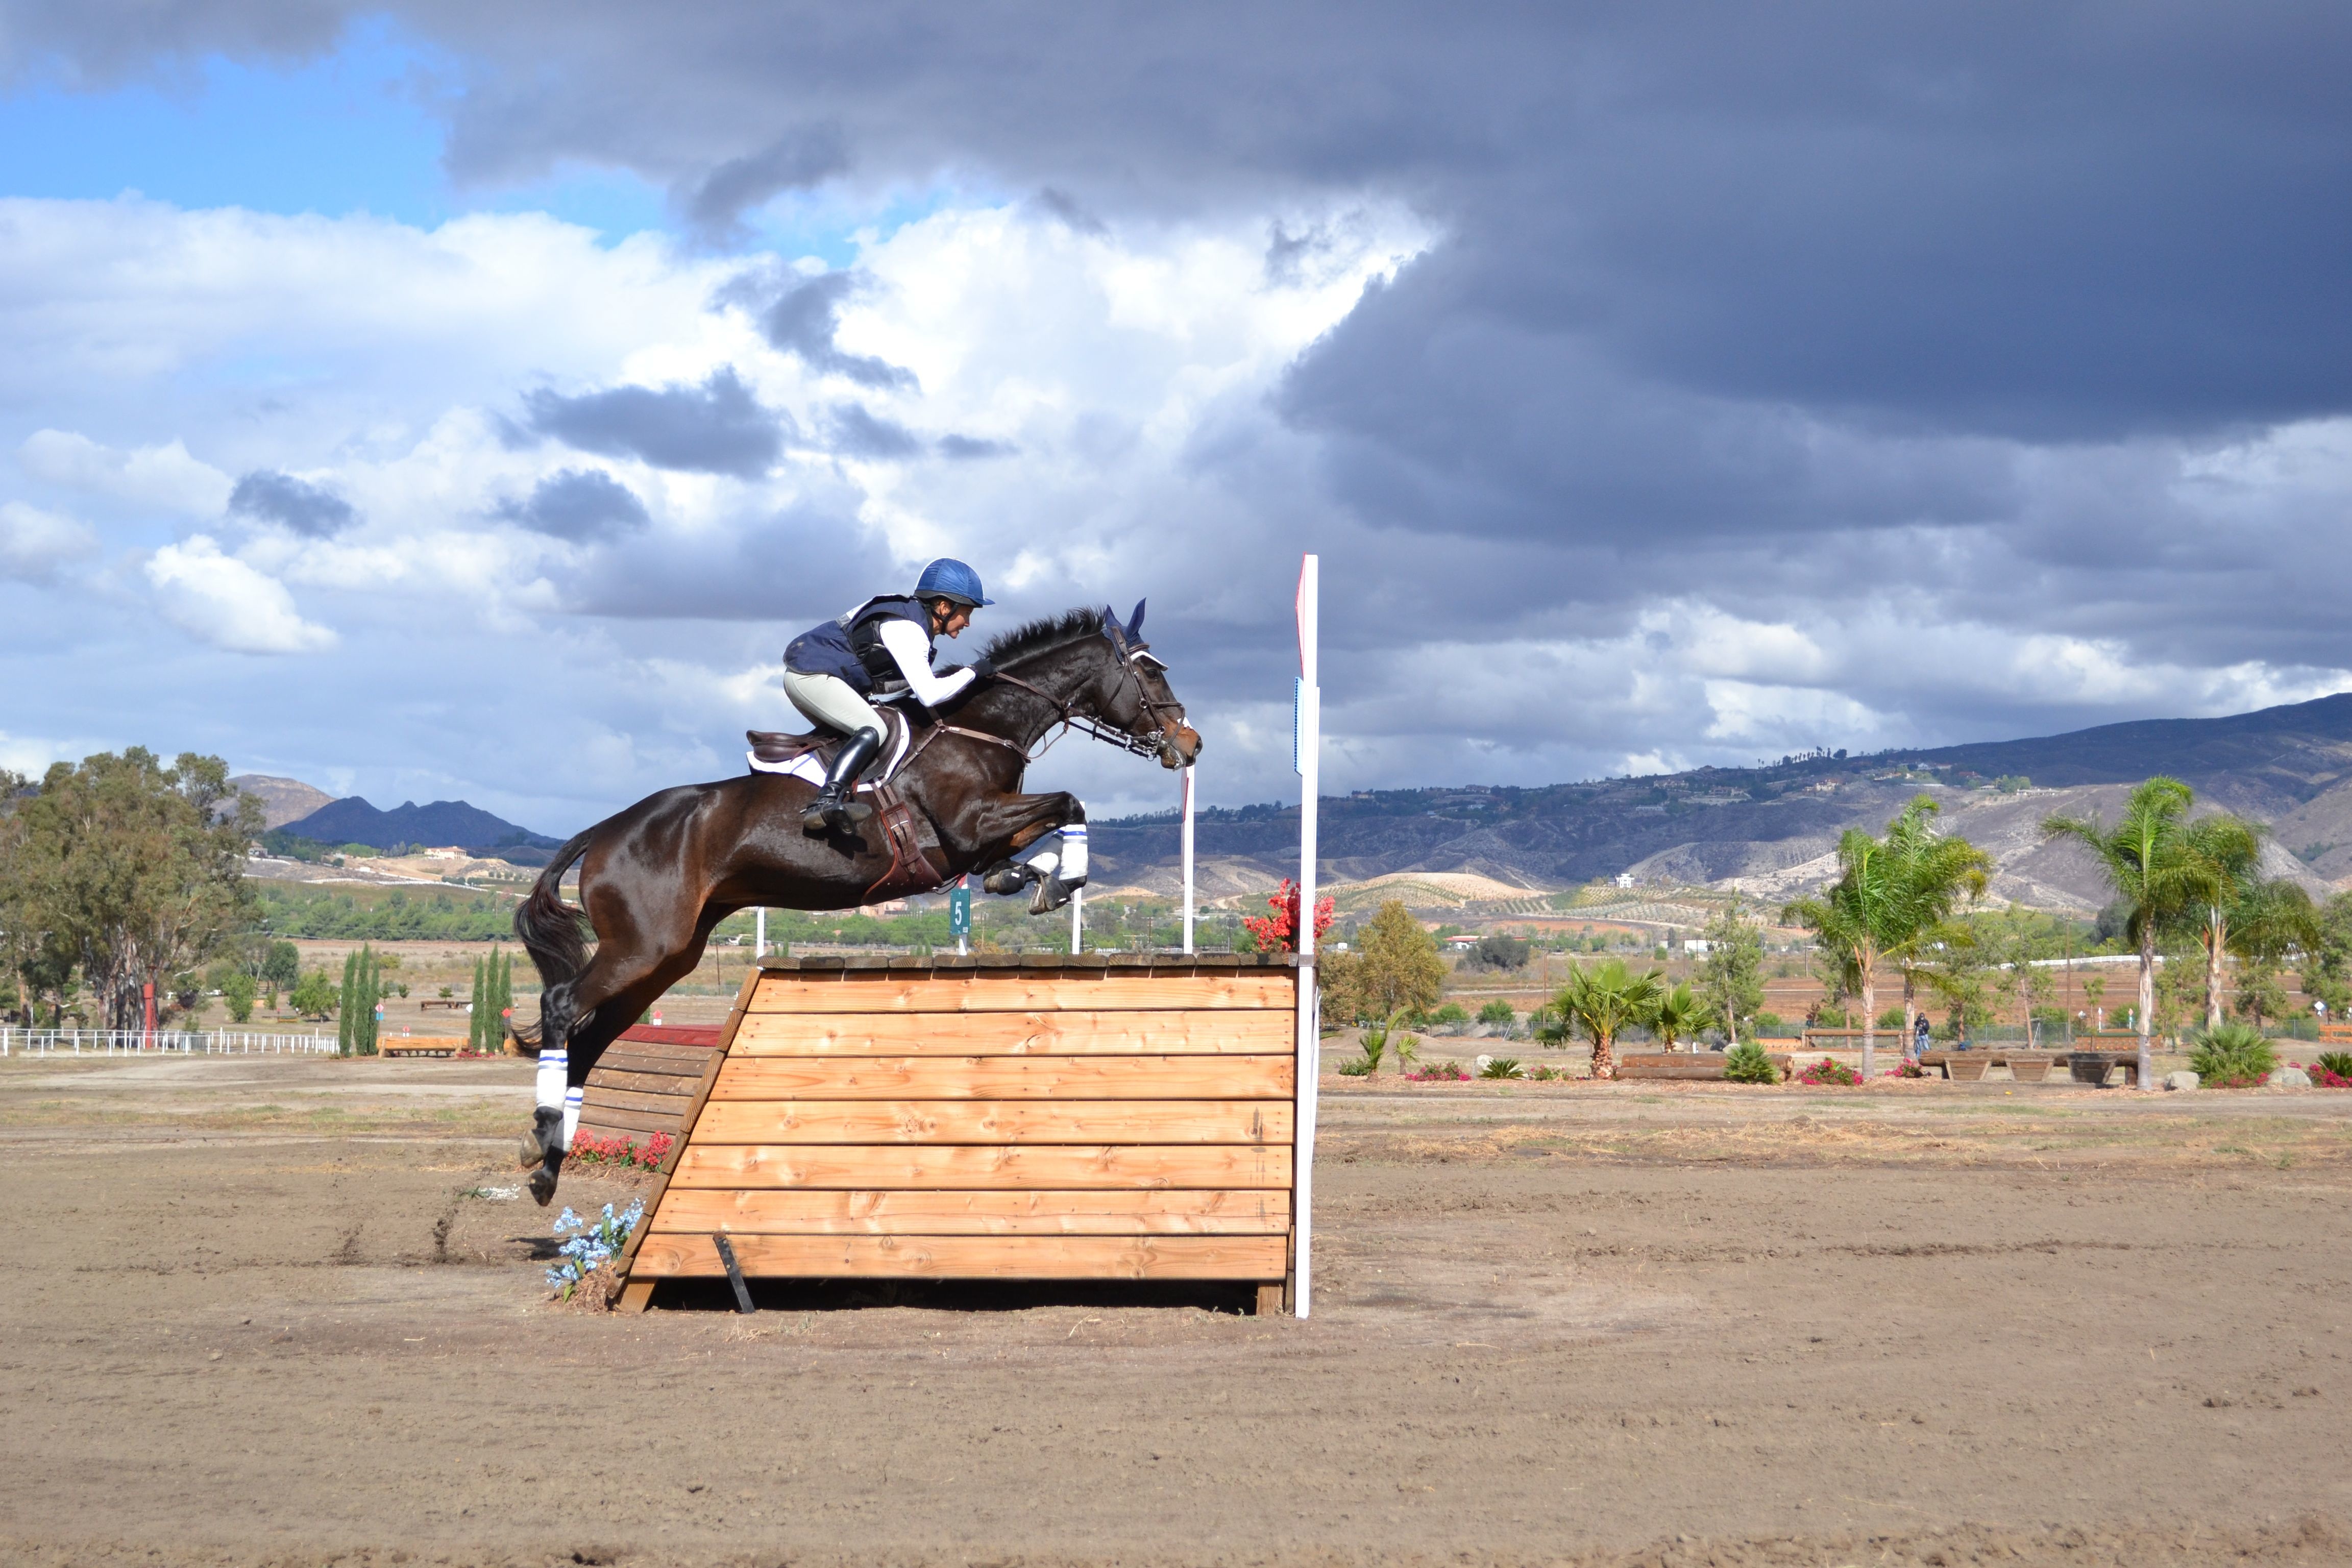
jumping, horse, stallion, sports, equestrianism, eventing, horse like mammal, animal sports, english riding, equestrian sport